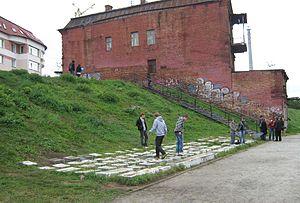
Clavier est une sculpture monumentale, créée par Anatoly Viatkine en 2005 à Iekaterinbourg, en Russie.